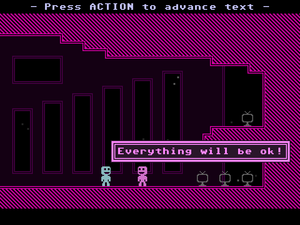
VVVVVV est un jeu vidéo de plates-formes et de réflexion en deux dimensions créé par le game designer d'origine irlandaise Terry Cavanagh. Il est développé à l'aide du logiciel Adobe Flash et sort le 11 janvier 2010 sur Microsoft Windows et Mac OS X. Il est ensuite réécrit en C++ par Simon Roth en 2011 et est proposé dans la 3ᵉ édition du Humble Indie Bundle, une opération proposant à la vente une série de jeux vidéo indépendants à prix libre. Le portage en C++ permet la sortie, auparavant annulée, de VVVVVV sur Linux. Une version sort également sur l'eShop de la Nintendo 3DS. Celui-ci aura besoin des fichiers des versions Microsoft Windows, Mac OS X ou Linux pour fonctionner.